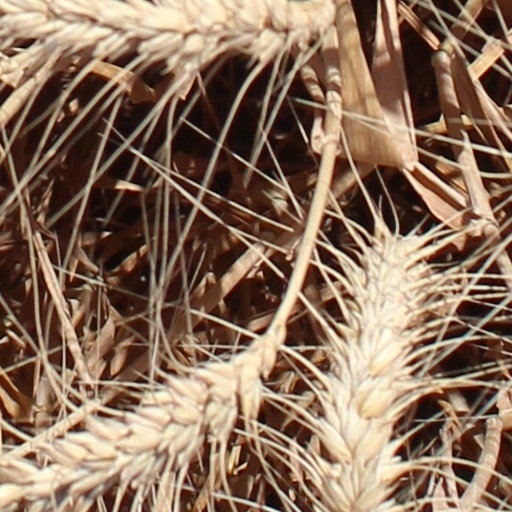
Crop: wheat